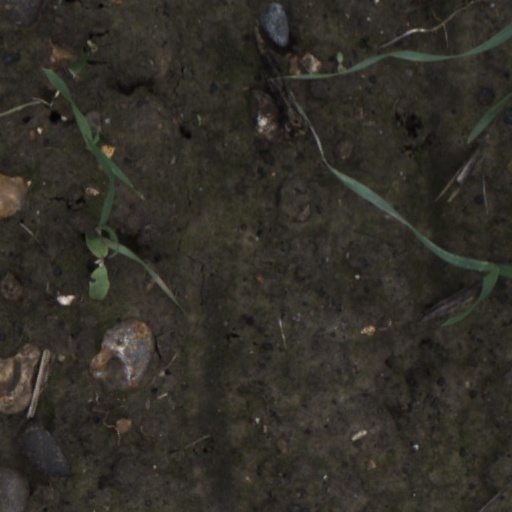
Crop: wheat